Sopot

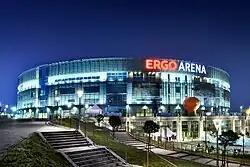
Ergo Arena is the main sports venue in Sopot

A Richard Wagner festival was held in the nearby Forest Opera in 1922. The festival's success caused Zoppot to be sometimes referred to as the "Bayreuth of the North". As a result of the influx of Germans in the previous decades, who took over the most important functions in the city, some Poles became Germanized, however a significant indigenous Polish community was still present in the city, and there was also a Jewish community. In 1928, the pier was extended to its present length of 512 metres. Since then it has remained the longest wooden pier in Europe and one of the longest in the world. In 1928, the city was visited by 29,192 visitors, mostly Poles and in the early 1930s it reached the peak of its popularity among foreign tourists — more than 30,000 annually (this number does not include tourists from Danzig itself). However, by the 1930s, tensions on the nearby Polish-German border and the rising popularity of Nazism in Germany and also among local Germans saw a decline in foreign tourism. The Nazi Party, supported by many local Germans, took power in the city. Local Poles and Jews were discriminated against and in 1938 local German Nazis burned down Zoppot's synagogue.